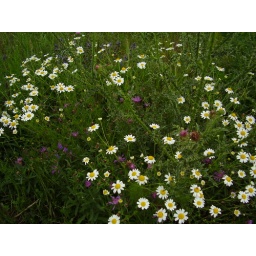
Thistles, daisies and pink cornflowers in a field in Amherstview....